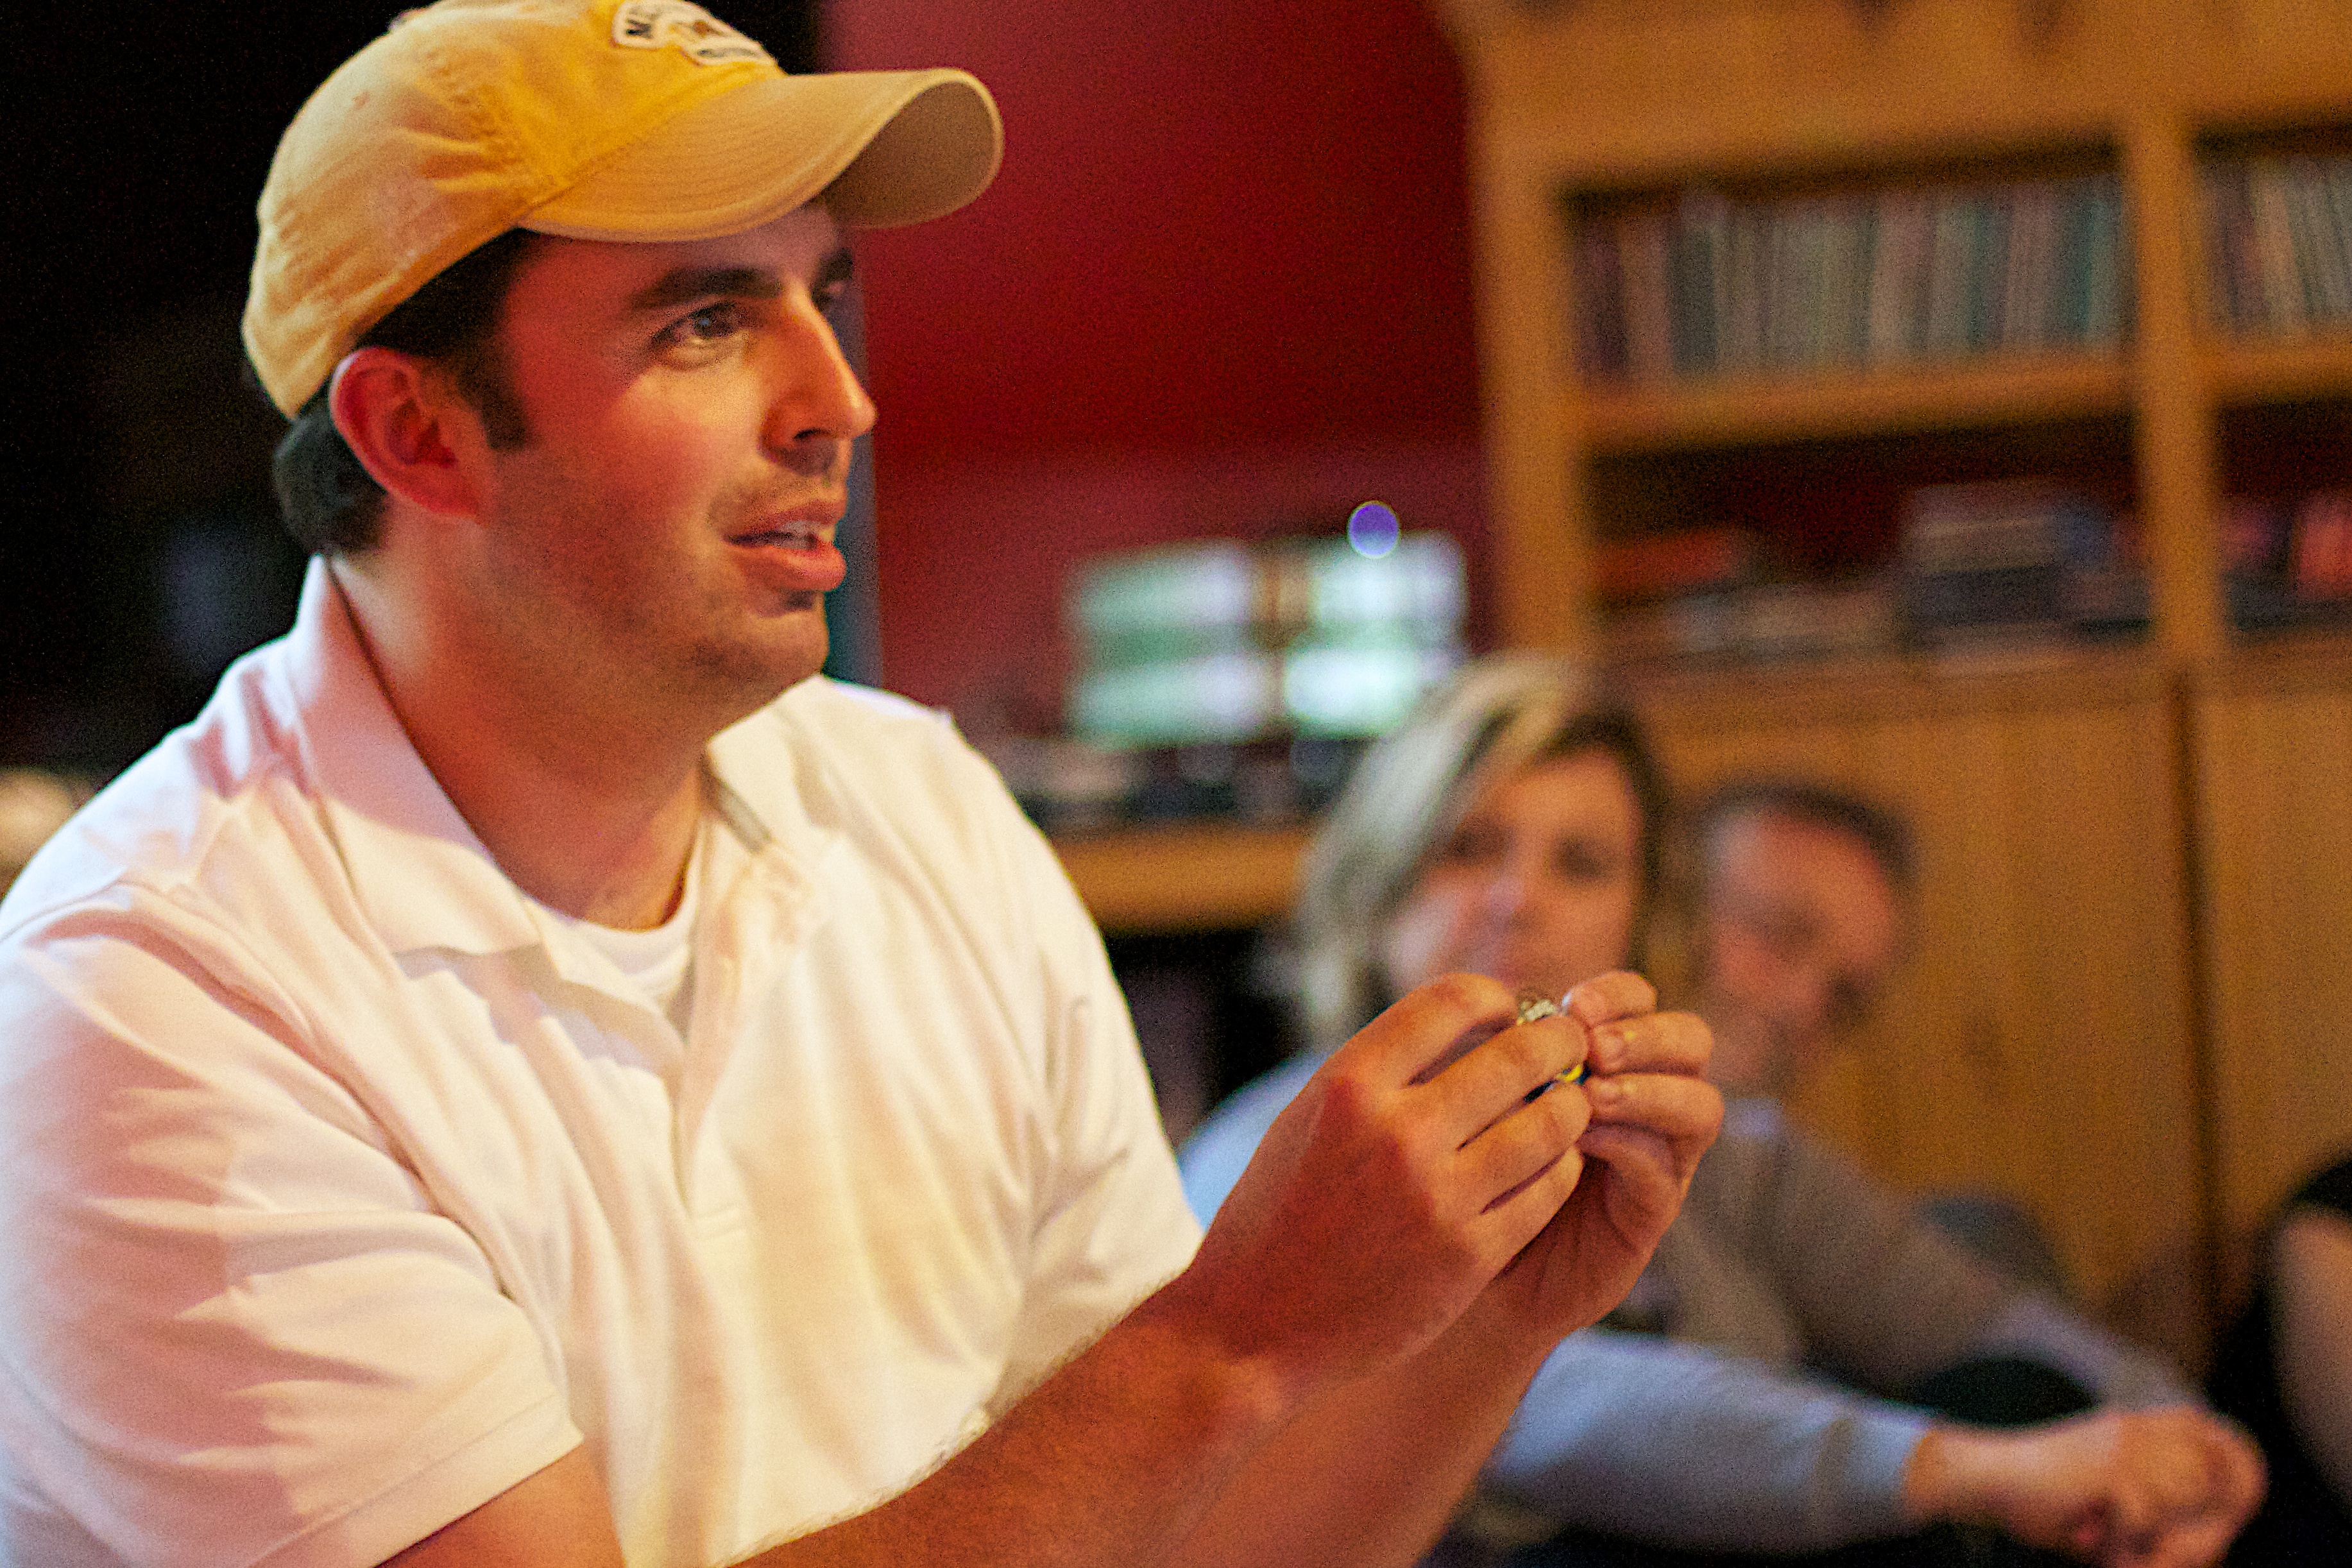
person, senior citizen, unplugd12